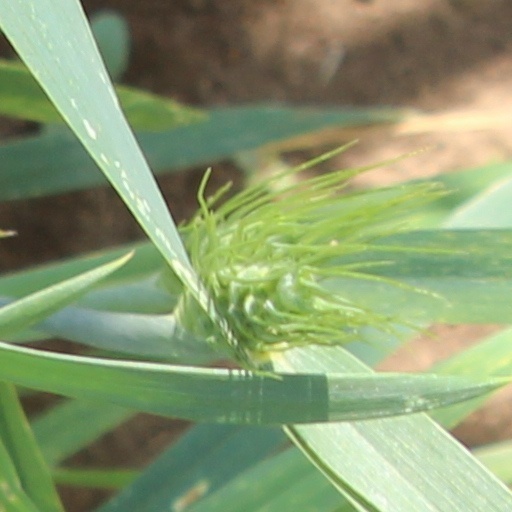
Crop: wheat